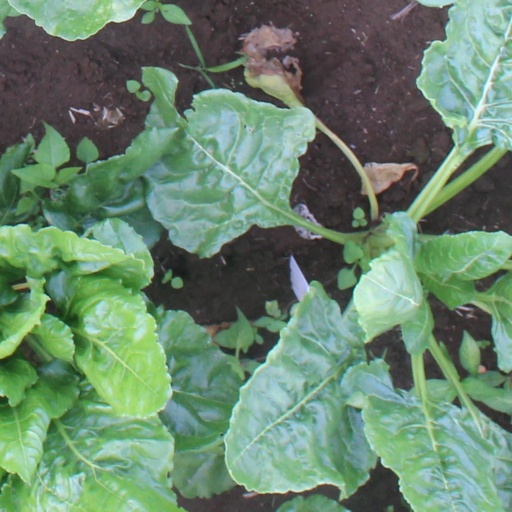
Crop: sugar beet